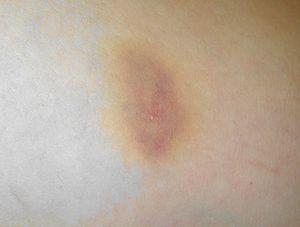
Tache violacée sur l'avant bras
La mononucléose infectieuse correspond à la primo-infection symptomatique, généralement bénigne, provoquée par le virus d'Epstein-Barr, qui appartient à la même famille que les virus de l’herpès et de la varicelle. Transmise préférentiellement par la salive, on l'appelle maladie du baiser ou encore maladie des amoureux.